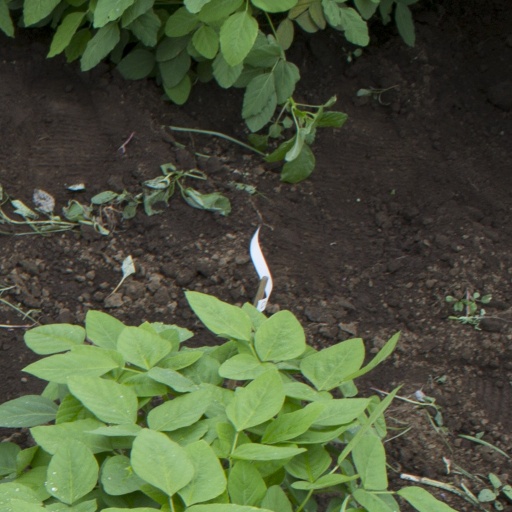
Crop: soybean